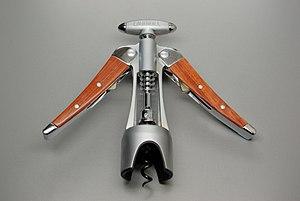
Tire-bouchon à levier